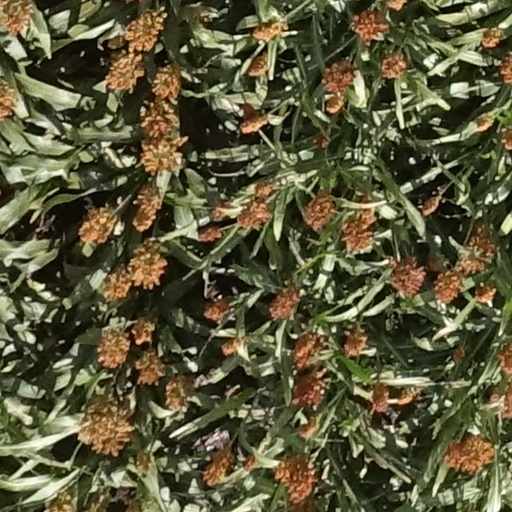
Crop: sorghum